Chebet Lesan

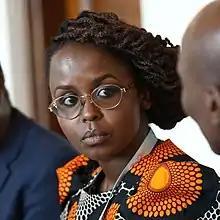
at World Trade Organization meeting in 2019

Chebet Lesan (born c. 1989) is a Kenyan climate activist and entrepreneur whose company BrightGreen creates charcoal briquettes from local waste materials, selling them through a network of women. Her awards include the Queen's Young Leader Award and a Mandela Washington Fellowship for Young African Leaders.